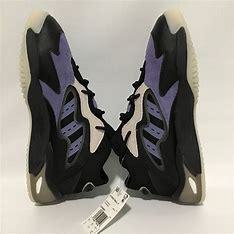
Brand: adidas
Model: originals Adidas Originals Streetball